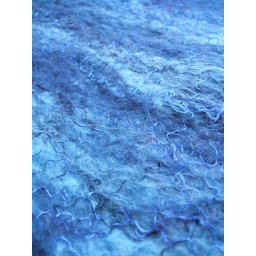
under water blue